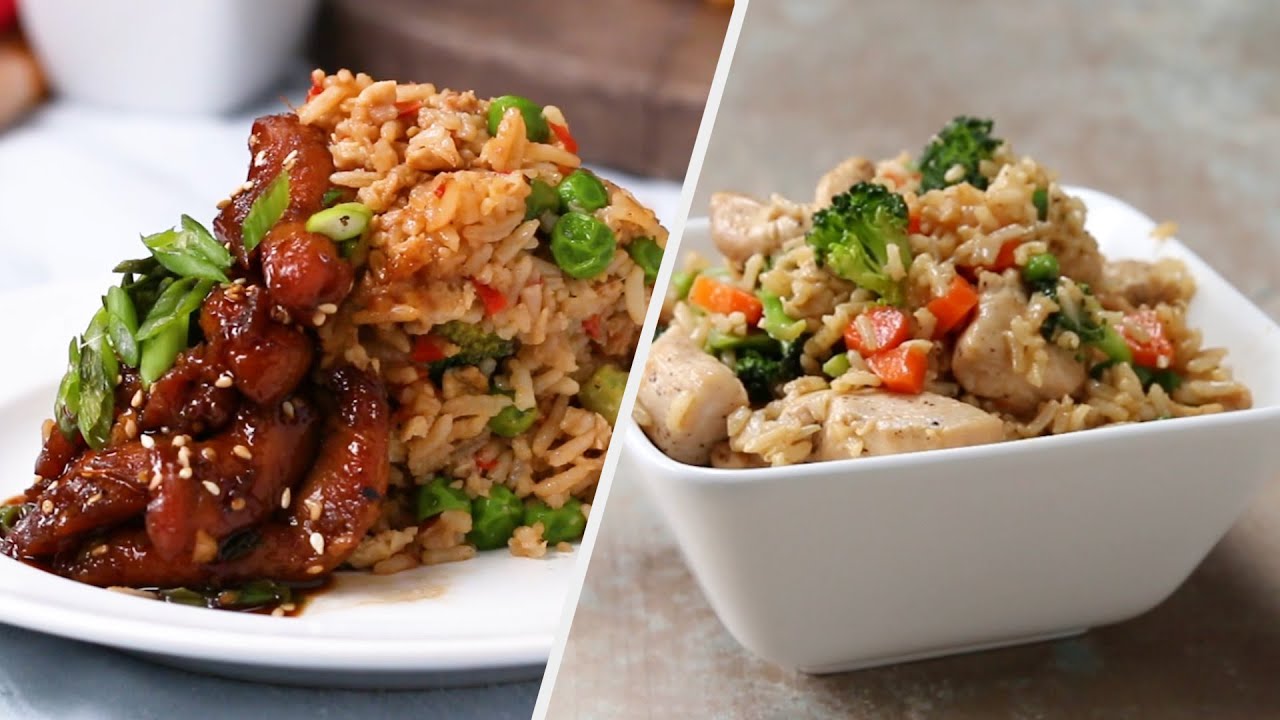
Dish: fried_rice